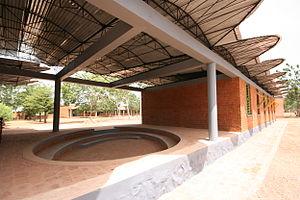
Dano est commune et le chef-lieu du département de Dano et la capitale de la province d'Ioba dans la région Sud-Ouest.
Diébédo Francis Kéré, né en 1965 à Gando, est un architecte burkinabé.